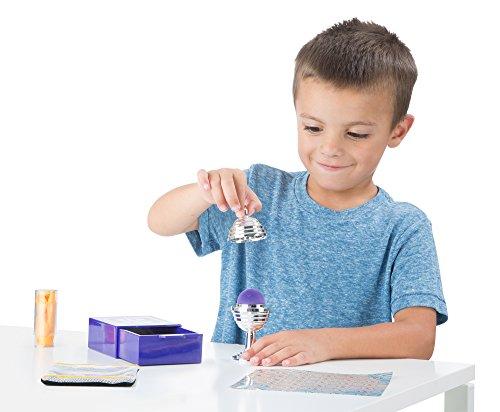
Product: Melissa & Doug Magic in a Snap! Hocus Pocus Collection Magic Tricks Set (Professional Caliber Tricks, 12 Pieces, Great Gift for Girls and Boys – Best for 4, 5, 6, 7 and 8 Year Olds)
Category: Toys & Games | Novelty & Gag Toys | Magic Kits & Accessories
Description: AMAZING AND ENTERTAINING: The Melissa and Doug Magic in a Snap Hocus Pocus Collection Magic Tricks Set is a 12-piece set with endless possibilities for everything from a one-kid show to an afternoon of fun with friends.
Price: $14.13
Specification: ProductDimensions:11.5x2.5x12.5inches|ItemWeight:12.6ounces|ShippingWeight:15.2ounces(Viewshippingratesandpolicies)|DomesticShipping:ItemcanbeshippedwithinU.S.|InternationalShipping:ThisitemcanbeshippedtoselectcountriesoutsideoftheU.S.LearnMore|ASIN:B01B1UDX1A|Itemmodelnumber:5190|Manufacturerrecommendedage:4-7years